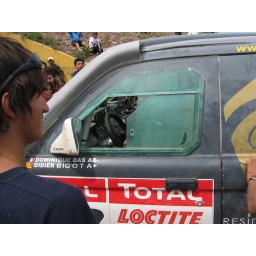
Driving through the desert in a car with a tiny window must be no fun.